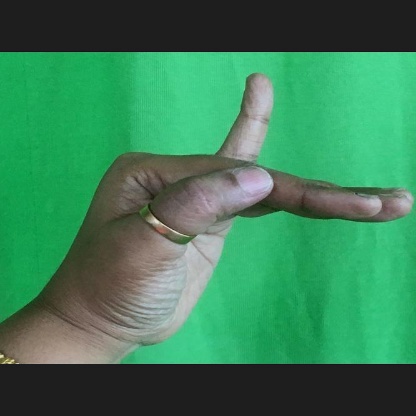
Mudra: Hamsapaksha